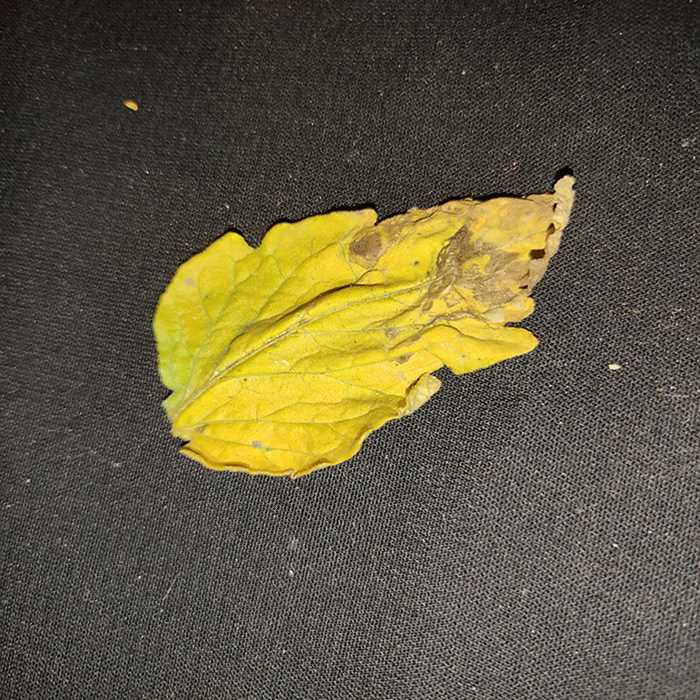
Plant: Tomato
Label: Tomato Bacterial spot